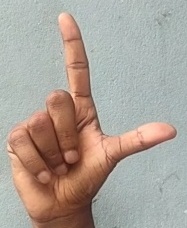
ASL sign: L